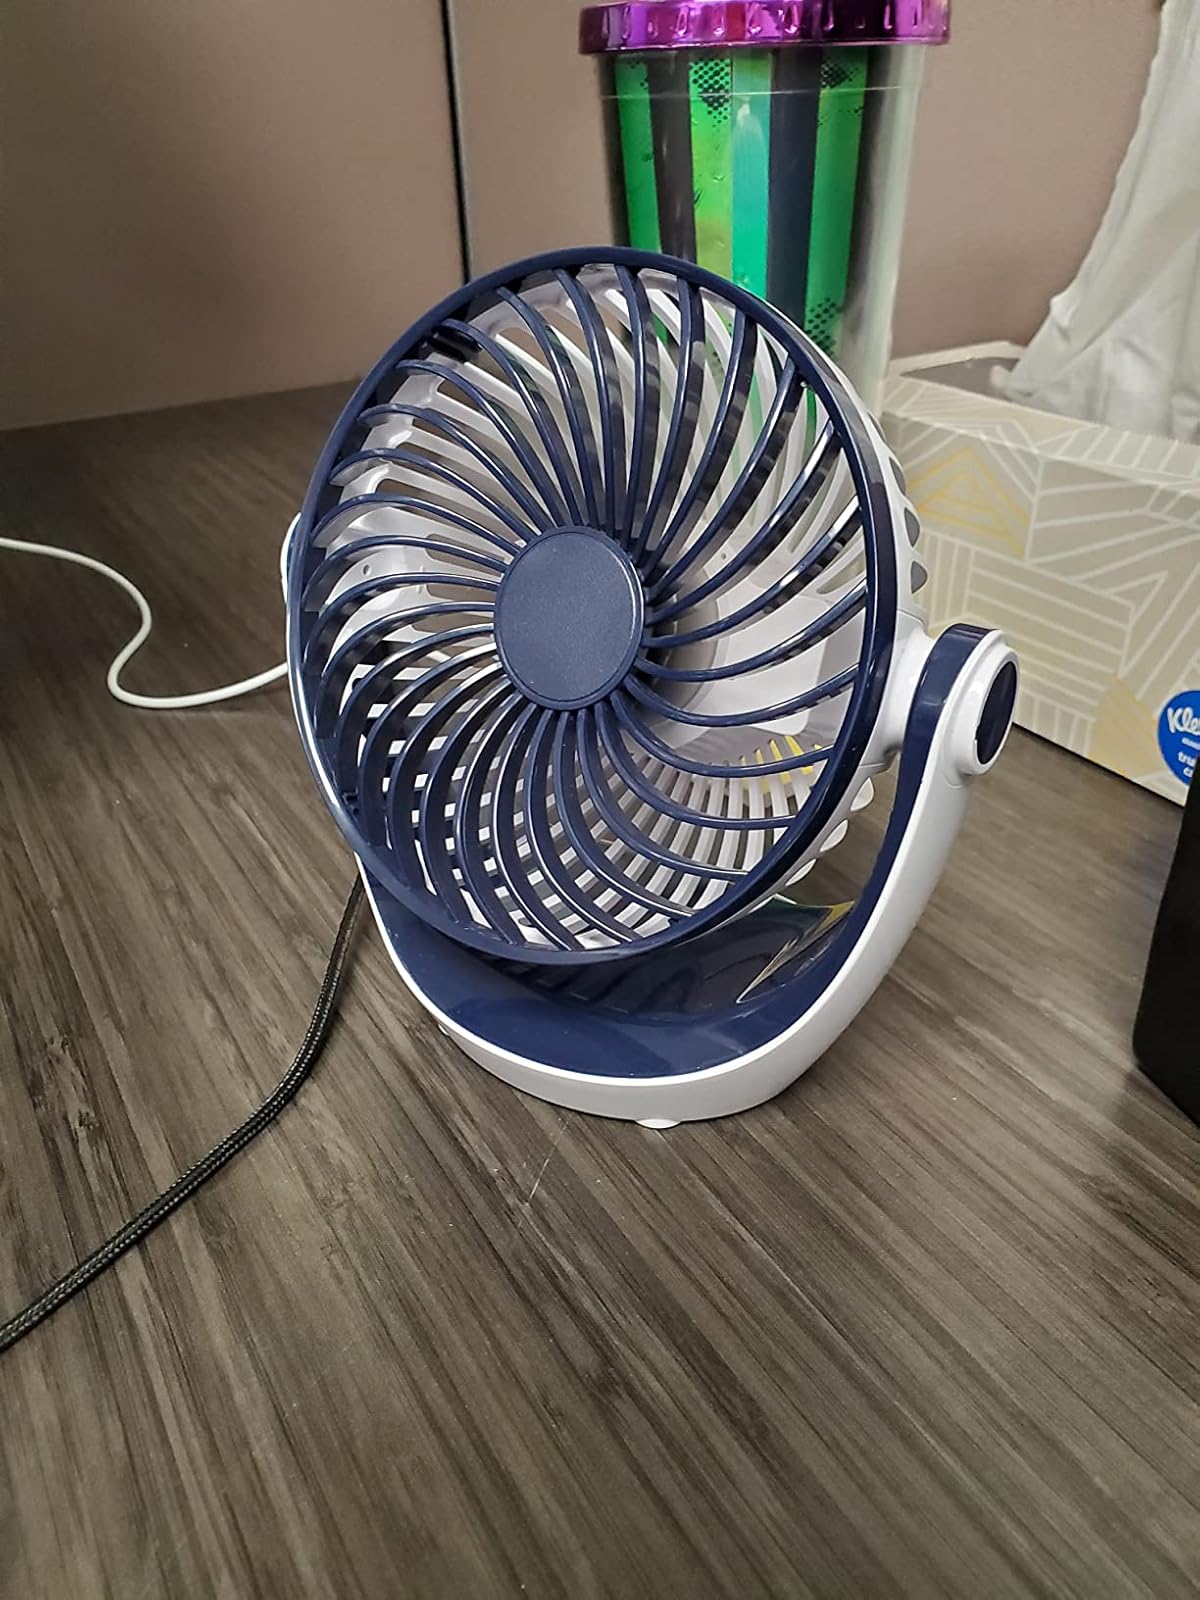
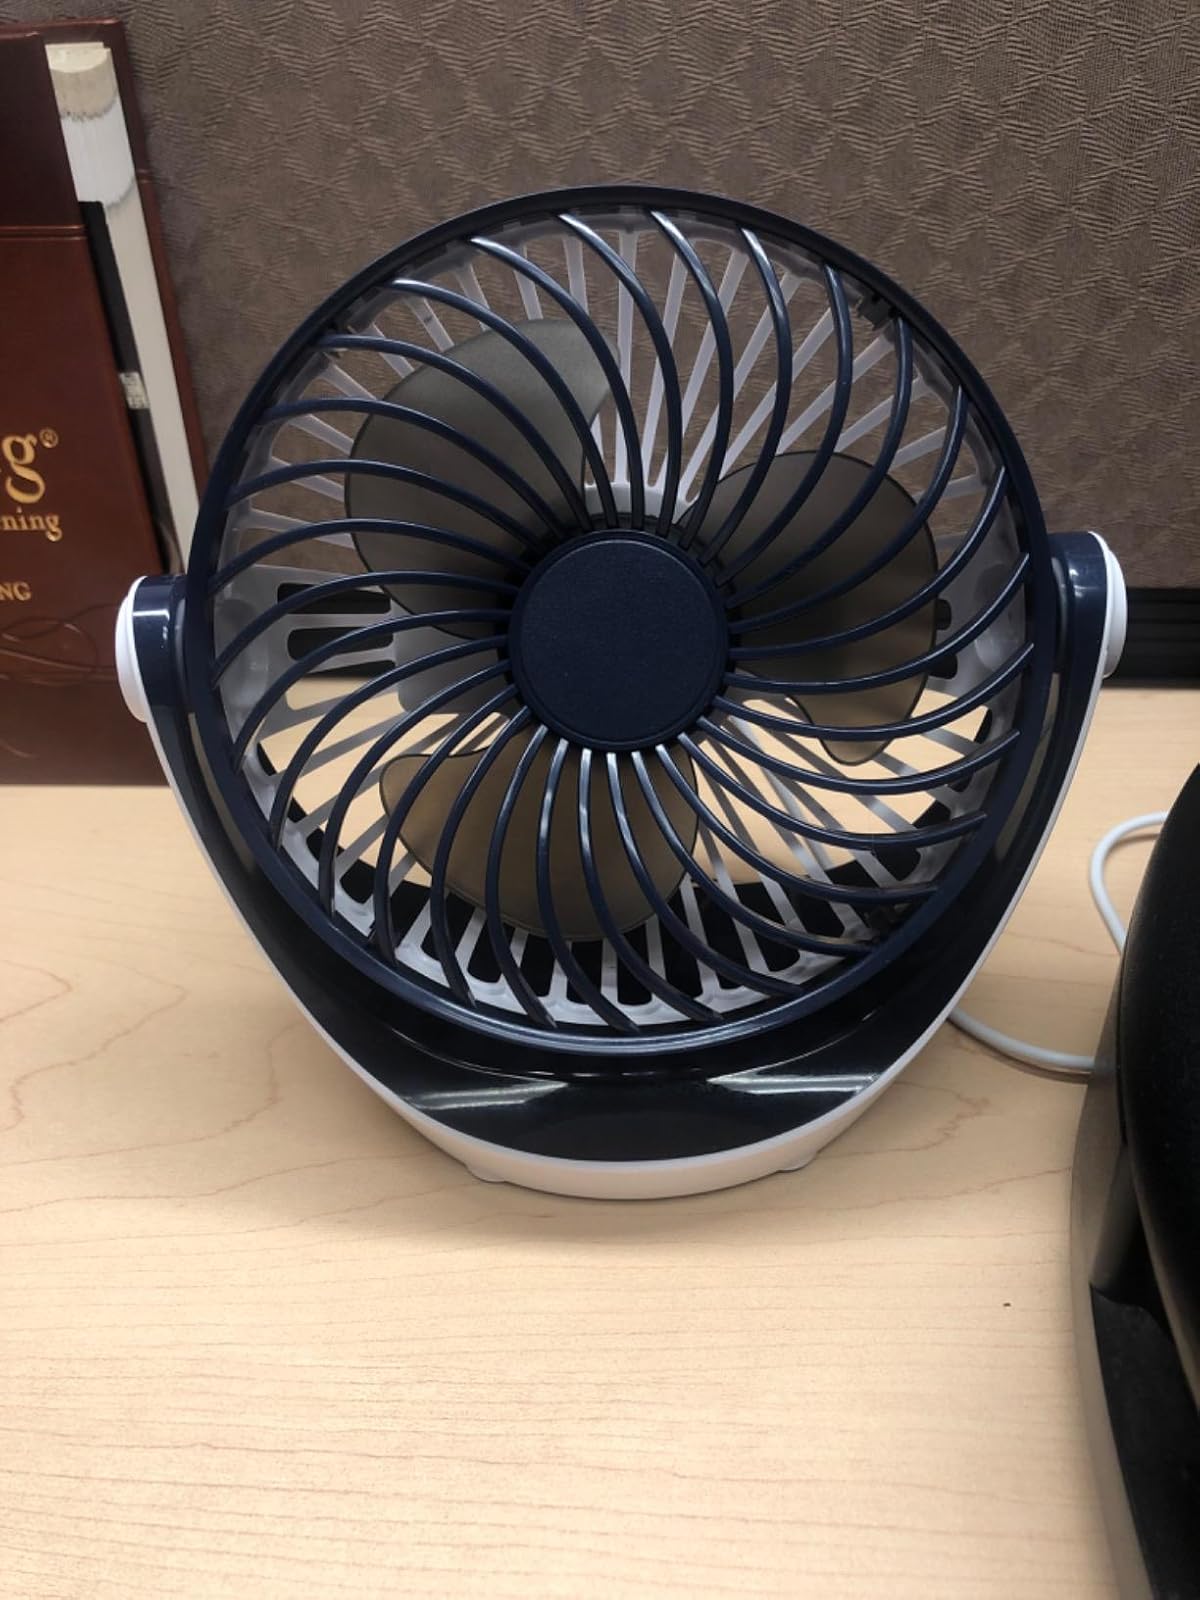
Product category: fan
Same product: yes